Madan Paliwal

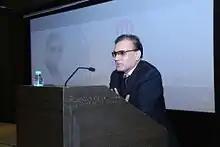
Madan Paliwal

Madan Paliwal (born 10 July 1959) is an Indian business magnate, investor, and philanthropist. He is the chairman of Miraj Group which came into existence in August 1987. He leads a large number of companies.